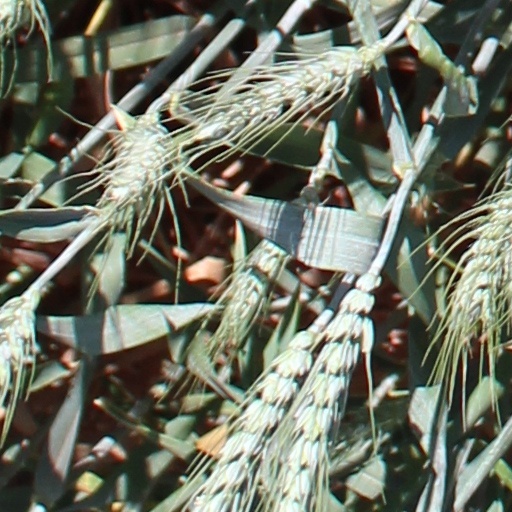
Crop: wheat